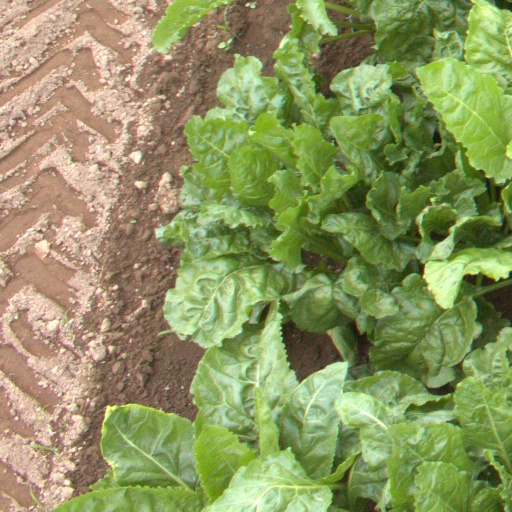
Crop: sugar beet